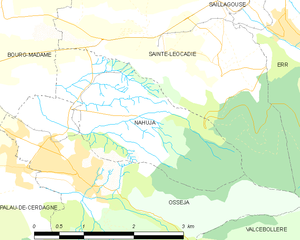
Nahuja
Kort over kommunen
Kort over kommunen
Nahuja er en by og kommune i departementet Pyrénées-Orientales i Sydfrankrig.